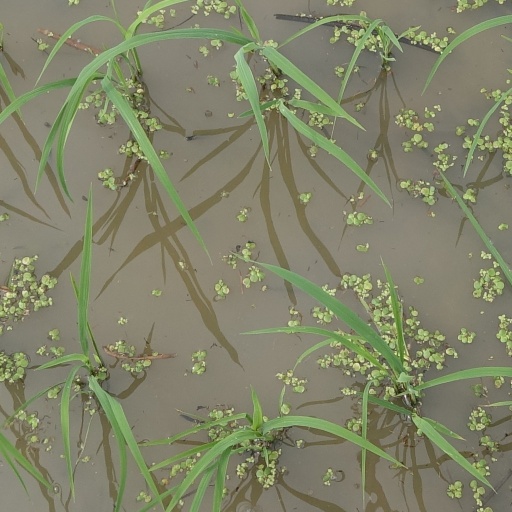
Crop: rice